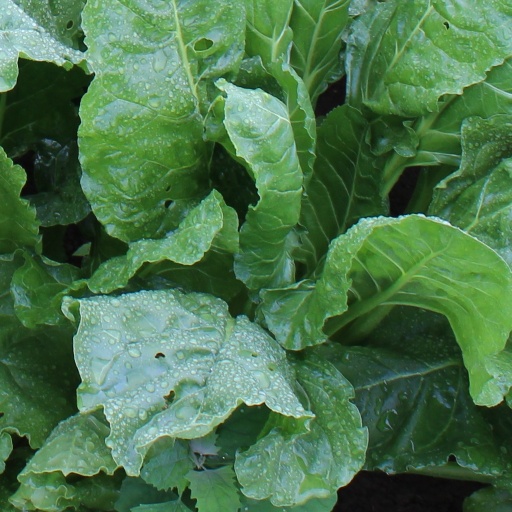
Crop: sugar beet